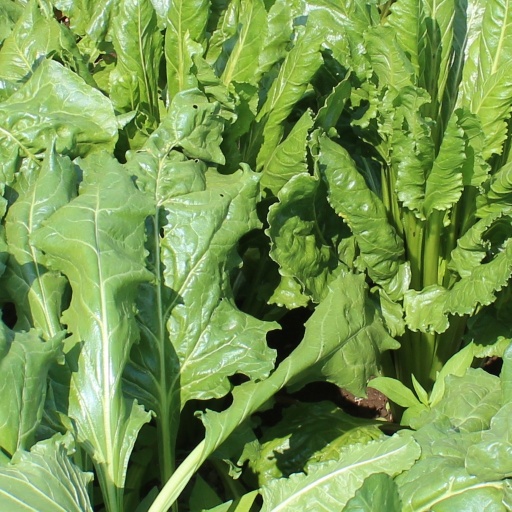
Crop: sugar beet